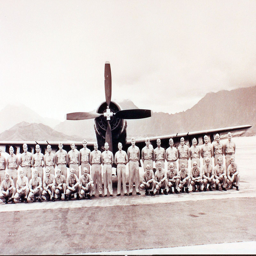
A black and white photo of soldiers in front of an airplane.
world war 2 era photo of a air squadron
Men in uniform stand and kneel in front of a war plane
People lined up in front of an airplane posing for a picture.
Black and white photograph of men in front of a plane.